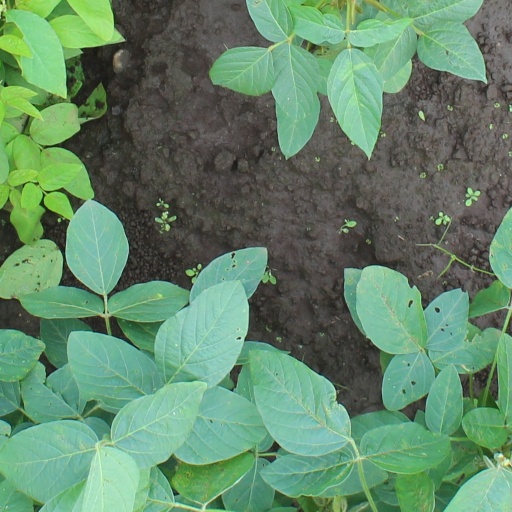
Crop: soybean